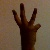
The image shows a hand gesture representing the number 6 in Indian Sign Language.